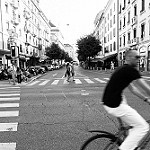
Label: street